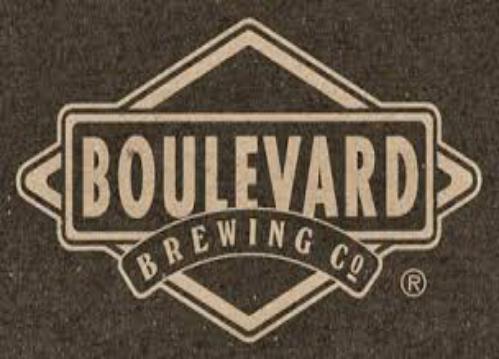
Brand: Boulevard
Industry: Necessities